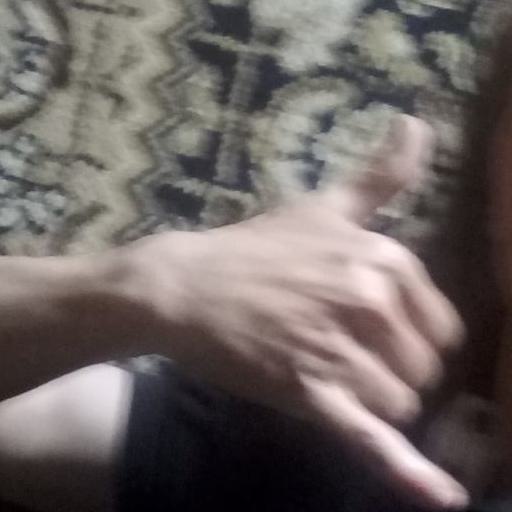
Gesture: call